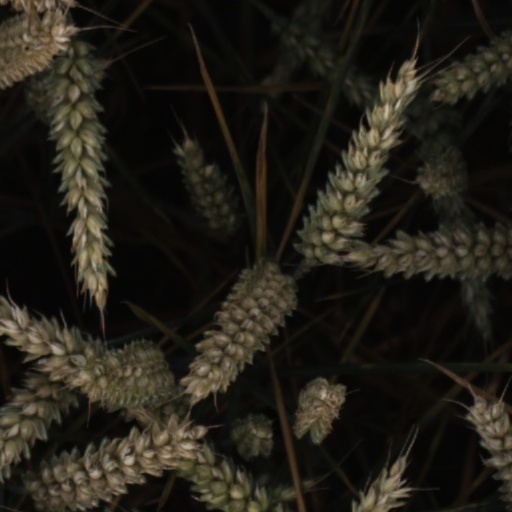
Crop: wheat